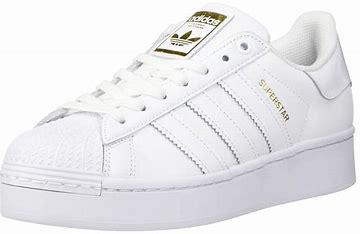
Brand: Adidas
Model: Superstar Bold